Sanitary Garden

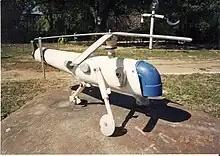
Airplane created purely from sanitary waste

The Sanitary Garden or Kala Sagar is an art exhibition in Chandigarh, India consisting of sculptures made from toilets and other sanitary items.